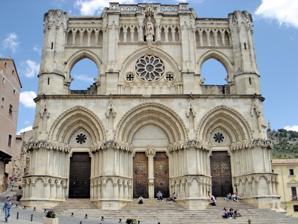
Building: Cuenca Cathedral
Country: Spain
Year built: 1257
Gothic cathedral in Castile-La Mancha, Spain For the cathedrals in the city of Cuenca, Ecuador, see, see Old Cathedral of Cuenca and New Cathedral of Cuenca . Church in Cuenca, Spain Cuenca Cathedral Cathedral of Saint Mary and Saint Julian Catedral de Santa Maria y San Julián The Gothic Revival façade in 2020 40°04′43″N 2°07′44″W / 40.07849°N 2.12901°W / 40.07849; -2.12901 Location Cuenca Address Plaza Mayor Country Spain Denomination Catholic Website catedralcuenca .es History Status Cathedral Dedication Julian of Cuenca and Mary, mother of Jesus Dedicated 1196 and 1208 Architecture Style Gothic , Romanesque , Gothic Revival Groundbreaking 1182 Administration Metropolis Toledo Diocese Cuenca Clergy Bishop(s) José María Yanguas Sanz UNESCO World Heritage Site Criteria Cultural: Designated 1996 (20th session ) Part of Historic Walled Town of Cuenca Reference no. 781 Spanish Cultural Heritage Type Non-movable Criteria Monument Designated 23 August 1902 Reference no. RI-51-0000081 The Cathedral of Saint Mary and Saint Julian is a Roman Catholic cathedral in the city of Cuenca , Spain. The building is one of the earliest Spanish examples of Gothic architecture , built at a time when the Romanesque style still predominated in the Iberian Peninsula . In particular, the cathedral is characteristic of the Norman and Anglo-Norman architecture of the 12th century, of which Soissons Cathedral , Laon Cathedral and Notre-Dame de Paris are representative examples. Work began in 1182 and was largely completed by 1257, although further renovations continued. In the 15th century, the Gothic chevet of the cathedral was reconstructed. The exterior was almost renovated in the 16th century. In the 17th century, the tabernacle chapel ( capilla del Sagrario ) was built, and the facade and the towers were reformed. The facade was partially reconstructed in the neo-Gothic style in 1910 to repair damage caused when the bell tower (the Giraldo) collapsed in 1902 after being struck by a lightning. However, there are plans and projects to complete the work once a technical consensus is reached. The cathedral is the seat of the Roman Catholic Diocese of Cuenca . It is dedicated to Mary and to Saint Julian of Cuenca , the second bishop of the Diocese and patron saint of the city. History Abstract stained glass windows, completed in 1995 On 21 September 1177, Alfonso VIII of Castile , "The Noble", defeated the Moors after a nine-month siege and conquered the city of Cuenca. The city was made a diocese in 1183, and work began to build the cathedral on the foundations of the main Muslim mosque. Like several other cathedrals built in Castile in the same period, Cuenca Cathedral is said to have been inspired by Eleanor Plantagenet of England , wife of King Alfonso VIII and daughter of Henry II of England and Eleanor of Aquitaine. Eleanor's Norman influence left its mark on the building, one of the earliest Gothic cathedrals of Castile along with the cathedral in Avila . French stonemasons began work between 1182 and 1189, with work continuing in the 13th century. The cathedral was consecrated in 1196 by Saint Julian of Cuenca , second bishop of Cuenca, when only the chevet had been built. The high altar was consecrated in 1208 by Bishop Rodrigo Ximénez de Rada . On 13 April 1902, the Giraldo tower (seen to the left of the façade in early photographs) collapsed after a direct lightning strike which also destroyed much of the façade. Several children were killed. Initial restoration of the façade was done in the neo-Gothic style. There are plans to restore the destroyed sections. Characteristics Central nave as seen from the triforium Romanesque features of the cathedral date from its origins in the late Romanesque period. Characteristic of the Romanesque style, there were initially five staggered apses , a single transept and three naves in the main body of the building. Thirteenth-century developments include the clerestory , with moulded windows, statues of angels and an oculus . The Anglo-Norman architectural influence can be seen, among other places, in the cathedral's sexpartite rib vaulting . The temple is of great dimensions, has a length of 120 meters and 36 meters of height, in its internal central area, occupying an area of 10,000 square meters. In the 15th century, the eastern end was rebuilt to create a double ambulatory . In the 17th century, the cathedral chapter retained architect Ventura Rodríguez to build the altar of Saint Julian, also known as el Transparente for the stained glass illuminating and decorating the background of the altarpiece. It rivalled altarpieces with similar features by Narciso Tomé in Toledo Cathedral . A new altar was built in the eighteenth century, with altarpiece statues by Italian sculptor Pasquale Bocciardo . The collapse of Giraldo tower in 1902 caused widespread damage to the cathedral. The reconstruction of the facade by architect Vicente Lampérez , completed in 1910, partially repaired the damage. Most recently, the 16th-century cloister has been fully restored. Iconography The iconography of Cuenca Cathedral is largely fantastical, with mythological and human figures interspersed amongst plant leaves, stems, fruits and meandering streams. Cuenca Cathedral is distinguished from many other cathedrals by sculptures representing animals unknown to the West, such as the armadillo, puffer fish or turtle, in its Gothic arches dating from the late 15th century, a period in the history of its construction that coincided with the European colonization of the Americas after 1492. From readings of the Book of Revelation and the "Centuries" in Les Propheties by Nostradamus, the scholar and architect Rodrigo de Luz concluded that the Holy Grail was saved and preserved in this cathedral. As a consequence, Cuenca Cathedral and all those who take refuge within it would be spared in the final revelation. He identifies the cathedral with the description of the New Jerusalem of the Book of Revelation, on the strength of its 12 gates in shape of bows, each with 12 angels. Each stone angel has a sombre expression and holds a book with the exception of one, who is smiling and holding a goblet. This is interpreted as a hidden reference to the legend of the Holy Grail. It has been claimed that there are other hidden messages in the iconography of the cathedral and of the City of Cuenca, including a coat of arms featuring a cup with an octagram or eight-pointed star, symbol of the Knights Templar . Gallery West façade before the 1902 damage Lateral view The seven-sided polygonal ambulatory Ambulatory Main Altar Pulpit, with the colourful lighting from the stained glass References